Pancho Villa

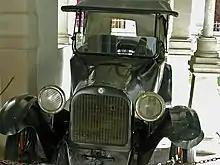
Dodge automobile in which Pancho Villa was assassinated, Historical Museum of the Mexican Revolution in Chihuahua

Following his unsuccessful military campaign at Celaya and the 1916 incursion into New Mexico, prompting the unsuccessful U.S. military intervention in Mexico to capture him, Villa ceased to be a national leader and became a leader in Chihuahua. While Villa still remained active, Carranza shifted his focus to dealing with the more dangerous threat posed by Zapata in the south. Villa's last major military action was a raid against Ciudad Juárez in 1919. Following the raid, Villa suffered yet another major blow after Felipe Angeles, who had returned to Mexico in 1918 after living in exile for three years as a dairy farmer in Texas, left Villa and his small remaining militia. Angeles later was captured by Carranza's forces and was executed on 26 November 1919.